Answer in natural language. Which point is closer to the camera taking this photo, point B  or point C? Choose between the following options: C or B
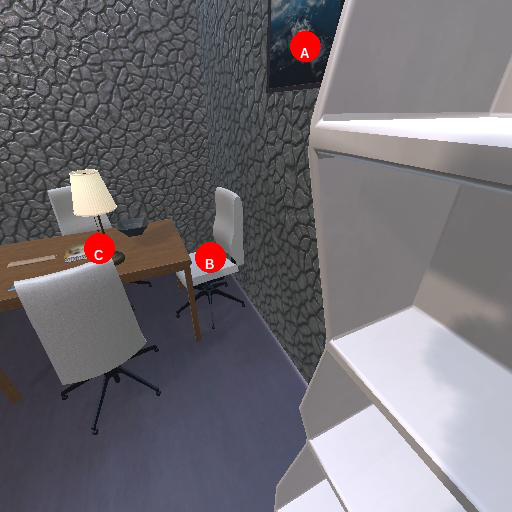
<answer>B</answer>